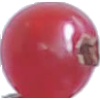
Label: redcurrant